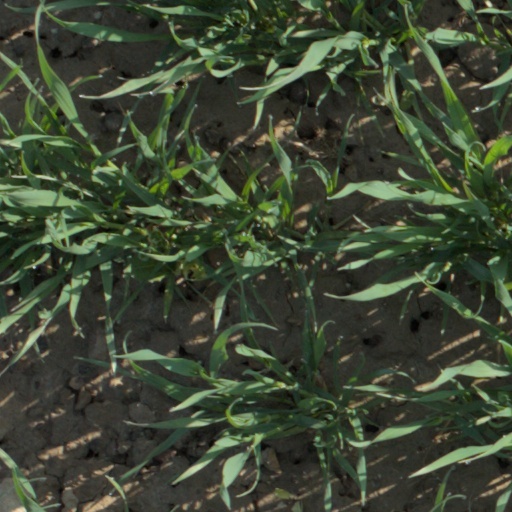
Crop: wheat